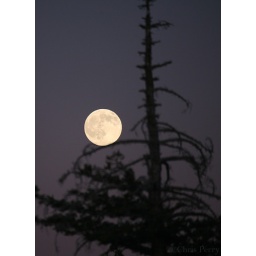
The branch of the pine tree appears to bend under the weight of the full moon as it rises in the sky